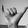
ASL letter: Y